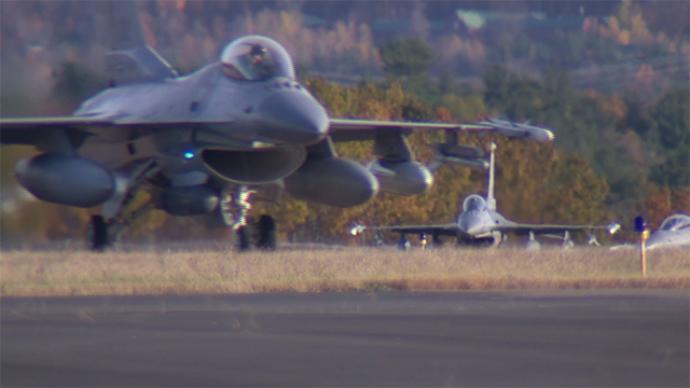
Vehicle type: Planes